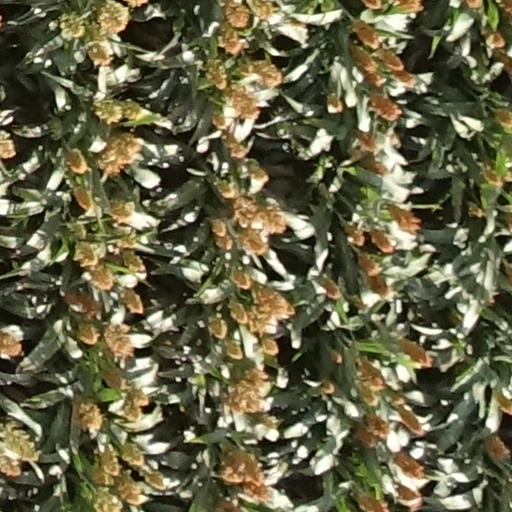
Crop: sorghum